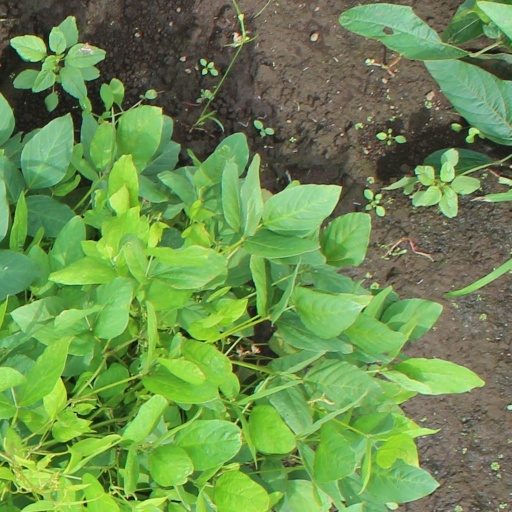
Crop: soybean